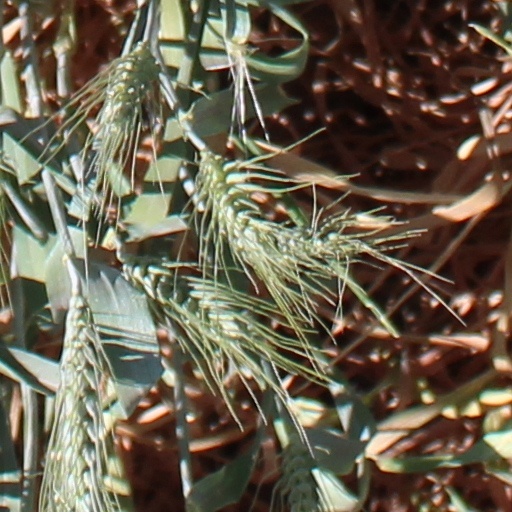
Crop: wheat